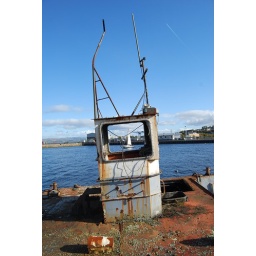
the old wreck in the victoria harbour , greenock , with a small sail boat seen through the window